Great-tailed grackle

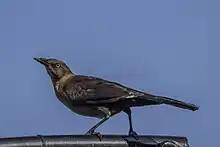
Female, Guatemala

The great-tailed grackle or Mexican grackle (Quiscalus mexicanus) is a medium-sized, highly social passerine bird native to North and South America. A member of the family Icteridae, it is one of 10 extant species of grackle and is closely related to the boat-tailed grackle and the extinct slender-billed grackle. In the southern and southwestern United States, the grackle is sometimes referred to simply as a "blackbird" or (erroneously) a "crow" due to its glossy black plumage; however, grackles form their own unique genus that is separate from other "blackbirds", such as the red-winged and Brewer's blackbirds, despite being in the same family (Icteridae). Superficially, Brewer's blackbird is one of the most visually similar species to grackles.